Hungarian Skeptic Society

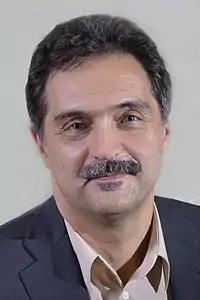
Gábor Hraskó, former president of the HSS

In the second half of 2006, skeptical activists, brought together by the annual Conference of Hungarian Skeptics in Székesfehérvár, teamed up with critically thinking individuals and small groups who had frequently shared their ideas on the internet or other channels. On 15 December 2006 the Hungarian Skeptic Society was founded with 19 participants. , it has around 100 members from across Hungary. The Hungarian Skeptics originally began with the atheist movement, but they discovered that the two groups had different strategies, Hraskó explains that both are important, but the atheist group is more philosophical and has already reached the conclusion that God does not exist, no need to investigate. Whereas skeptics are more focused on the scientific method.